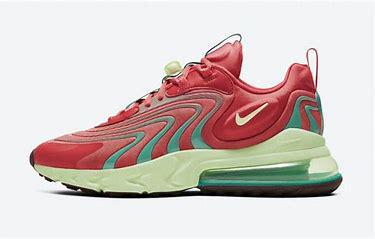
Brand: Nike
Model: Air Max 270 React ENG